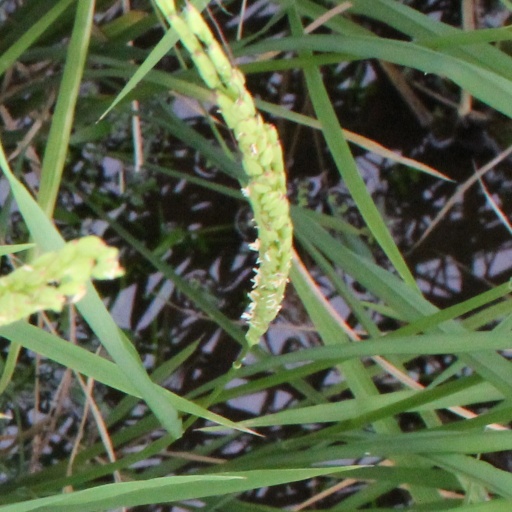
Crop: rice